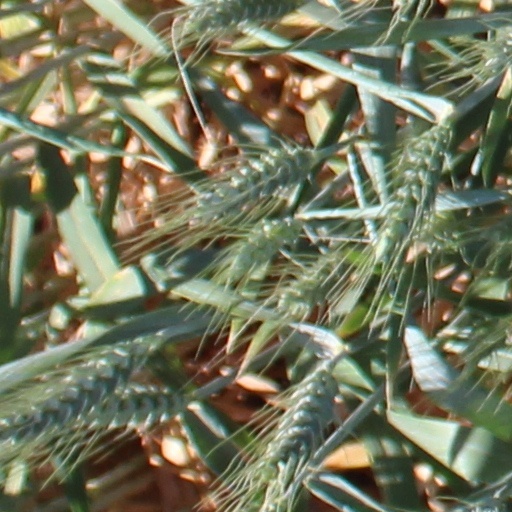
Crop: wheat